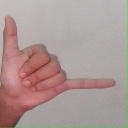
अक्षर: द